Goodnight, Irene

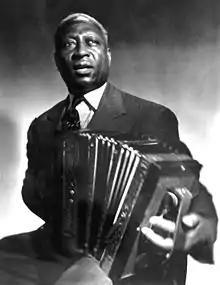
Huddie William Ledbetter (1888-1949), better known as Lead Belly

As part of the Federal Art Project that began in 1935, the song was published in 1936, in Lomax's version, as "Goodnight, Irene", a joint Ledbetter-Lomax composition. It has a straightforward verse–chorus form, but is in waltz time. It is a three-chord song, characterized as a "folk ballad" with a three-phrase melody, with provenance in 19th-century popular music transmitted by oral tradition.